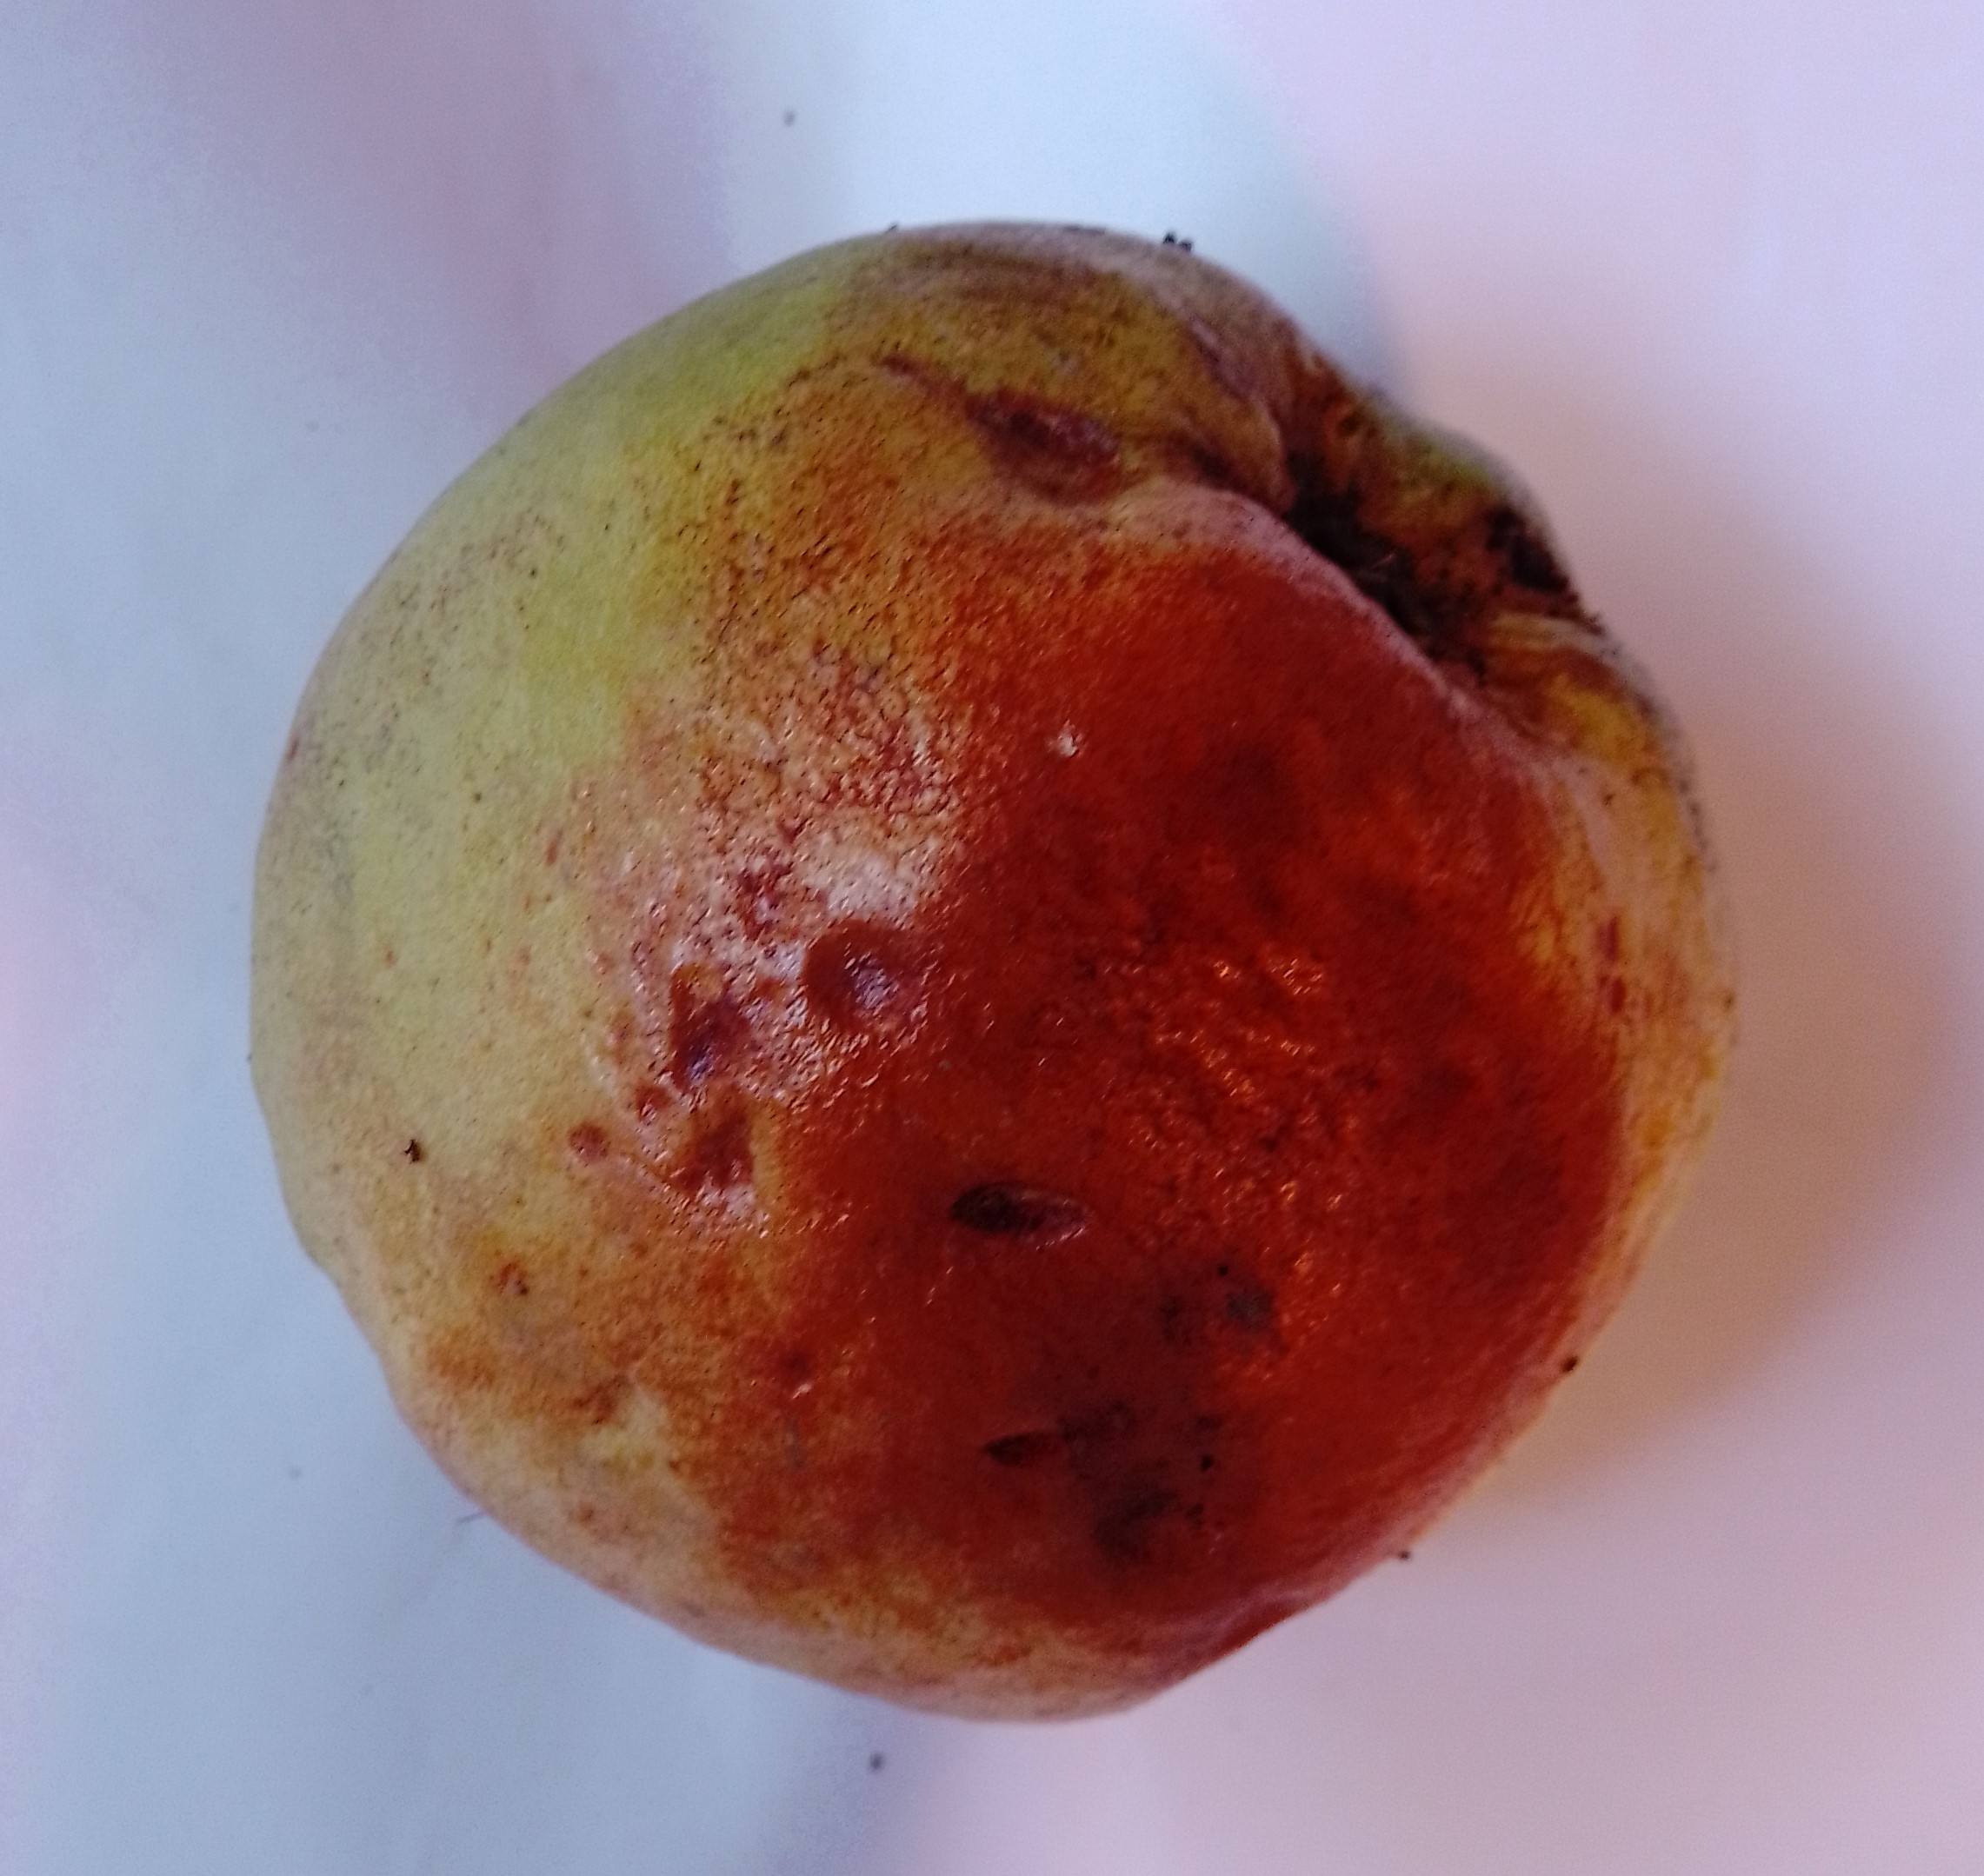
Fruit: guava
Condition: rotten